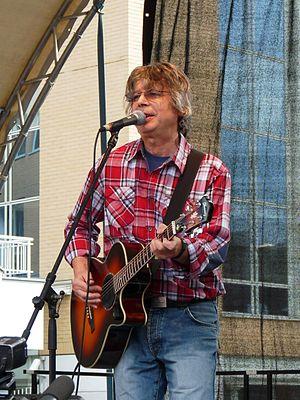
János Bródy (1946– ) Chanteur, musicien, compositeur et auteur hongrois lors de la Journée de Chanson hongroise en 2010. Magyar: Bródy János (1946– ) magyar énekes, zenész és dalszerző a Magyar Dal Napján 2010-ben.